Stockholm bid for the 2022 Winter Olympics

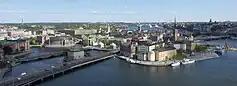
Stockholm City Centre

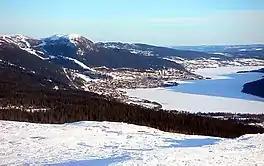
Åre

In summer 2013, the Swedish Olympic Committee (SOK) has expressed plans to submit an application for the 2022 Winter Olympics and the 2022 Winter Paralympics in the capital Stockholm. Four alpine skiing events will be held in Åre in northern Sweden. SOK has the support of the Swedish Sports Organization for the Disabled and Swedish Paralympic Committee and the Swedish Sports Confederation. Some people has expressed that the distance between Stockholm and Åre is too far, about . Åre has three times before applied for the games together with nearby city of Östersund, but have been turned down all times. Östersund was also interested in a potential 2022 bid, but the Swedish Olympic Committee decided not to move forward with bidding due to a lack of financial guarantees from the government. Östersund is probably also too small to host the Olympic Games. Lena Adelsohn Liljeroth, Minister for Culture and Sports, has said that she finds it difficult to see a future Olympic games in Sweden. The president of the Swedish Olympic Committee Stefan Lindeberg thinks that Stockholm's size is perfect for the Winter Olympics and says the city already has the most of what is needed. According to calculations, a Swedish Olympic Games will costs approximately 15–20 billion SEK (€ 1.7–2.3 billion).